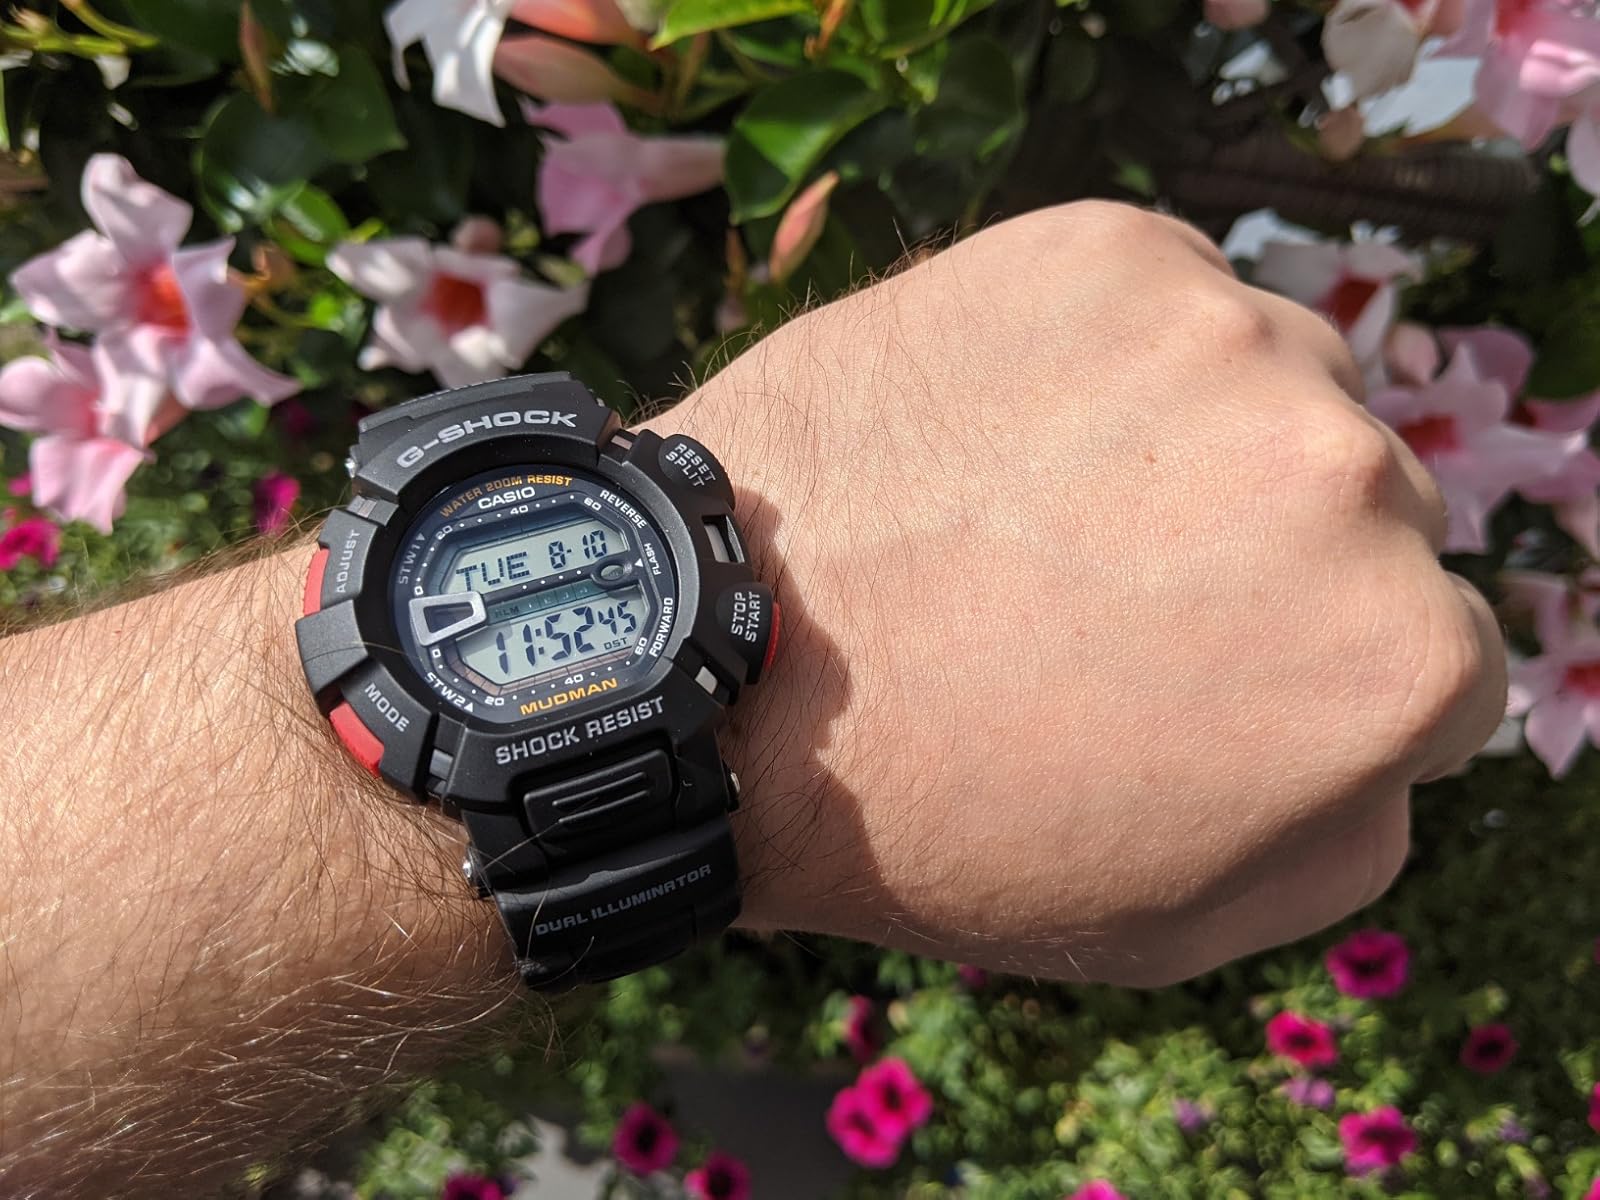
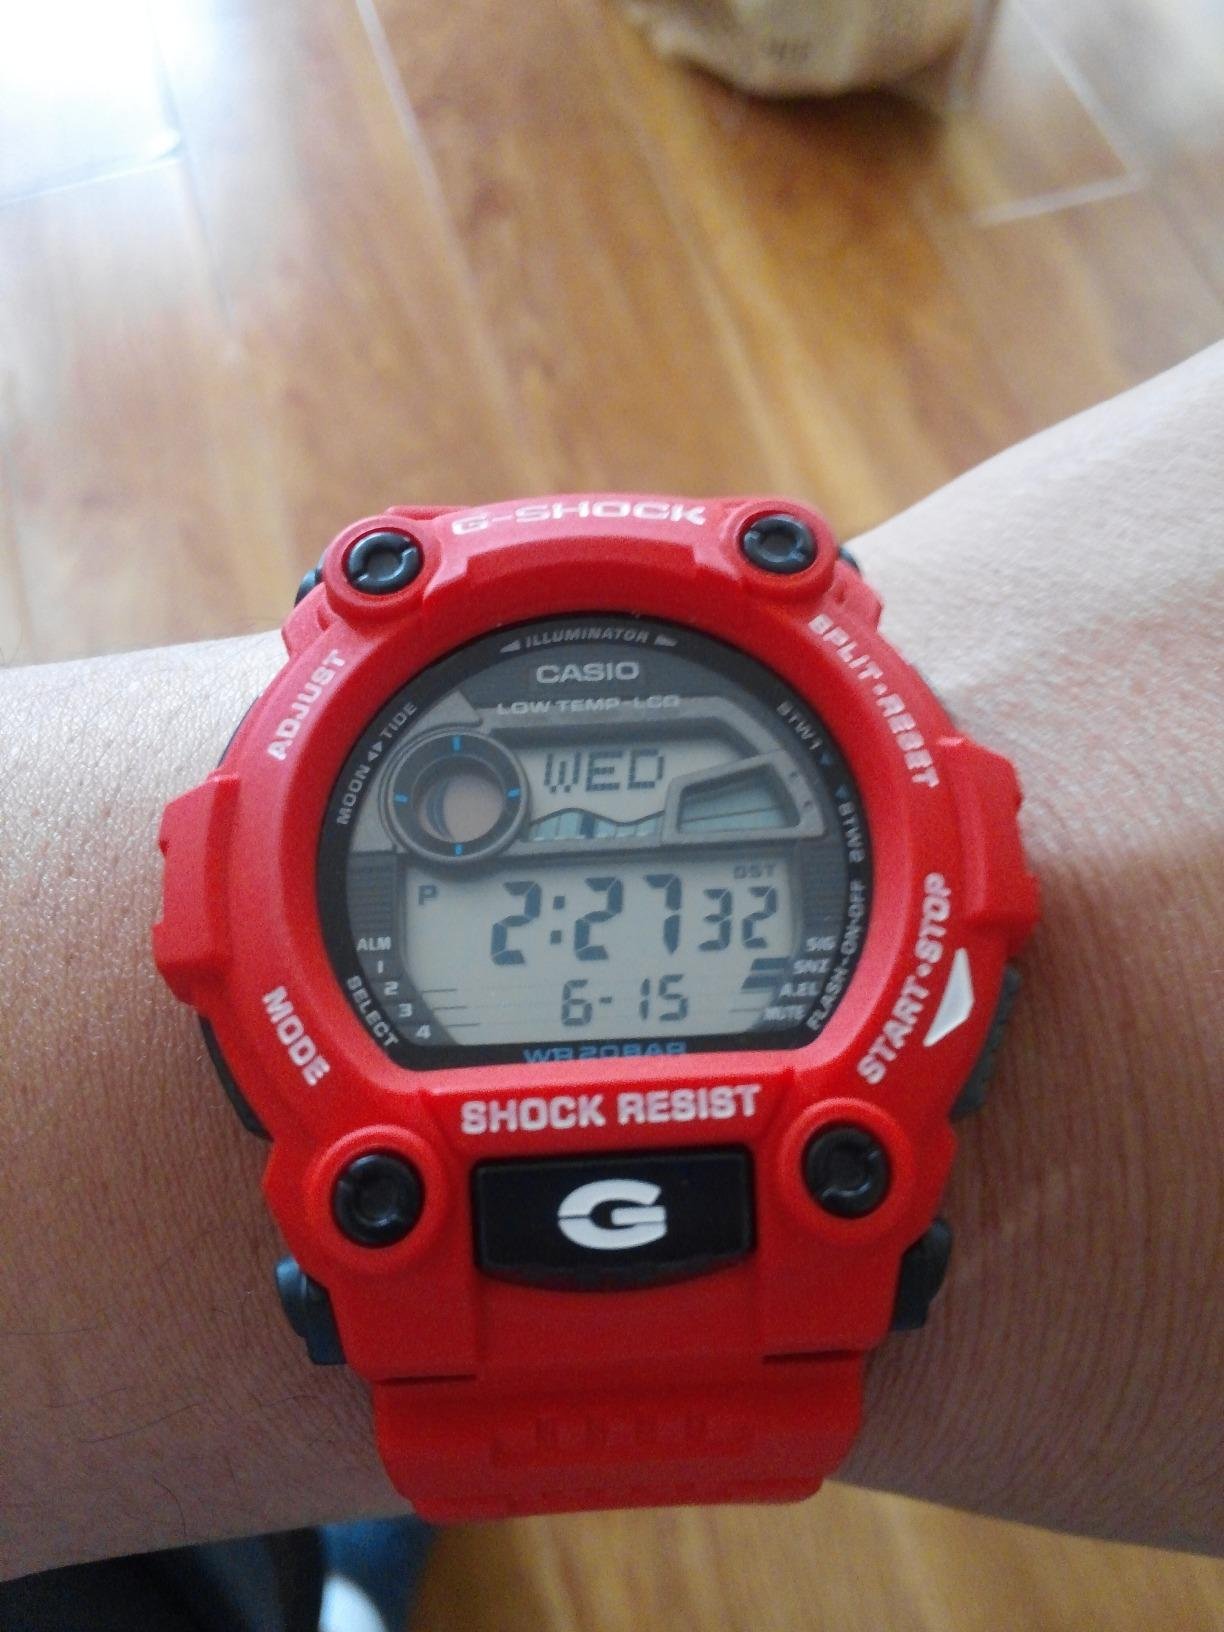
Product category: accessories_watch
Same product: no